List of Charleroi Metro former lines

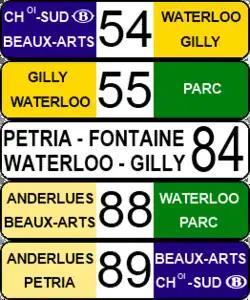
Destination display on Charleroi trams prior to 2012.

The following is a list of former lines of the Charleroi Metro which are now defunct. These lines operated on the Charleroi Metro (then known as the "Charleroi Premetro") starting from the early 1990s (though a version of Line 89 had existed since 1976) until the system's reorganization into the Charleroi Metro in 2012.